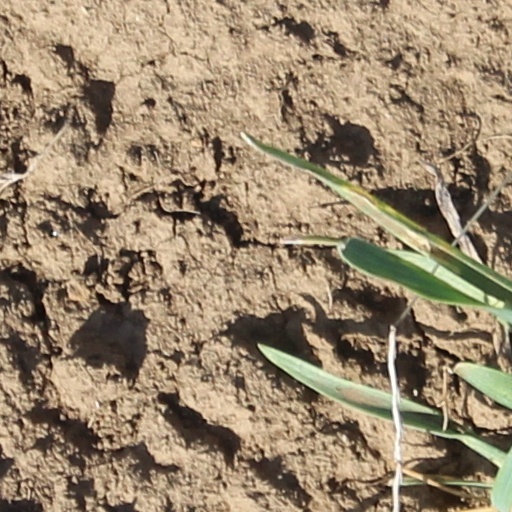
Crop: wheat